The Last Unicorn (film)

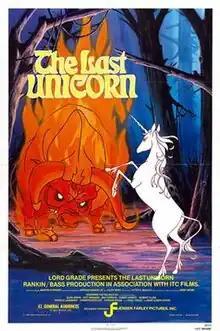
Theatrical release poster

The Last Unicorn is a 1982 animated fantasy film directed and produced by Arthur Rankin Jr. and Jules Bass, from a script by Peter S. Beagle adapted from his 1968 novel of the same title. The plot concerns a unicorn who, upon learning that she is the last of her species on Earth, goes on a quest to find out what has happened to others of her kind. It was produced by Rankin/Bass Productions for ITC Entertainment and animated by Japanese studio Topcraft.